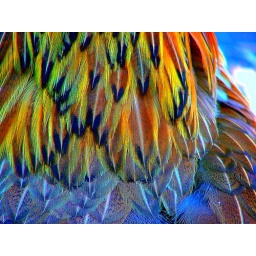
Araucana: A breed of chicken originated in Chile. Blue green eggs and very friendly!